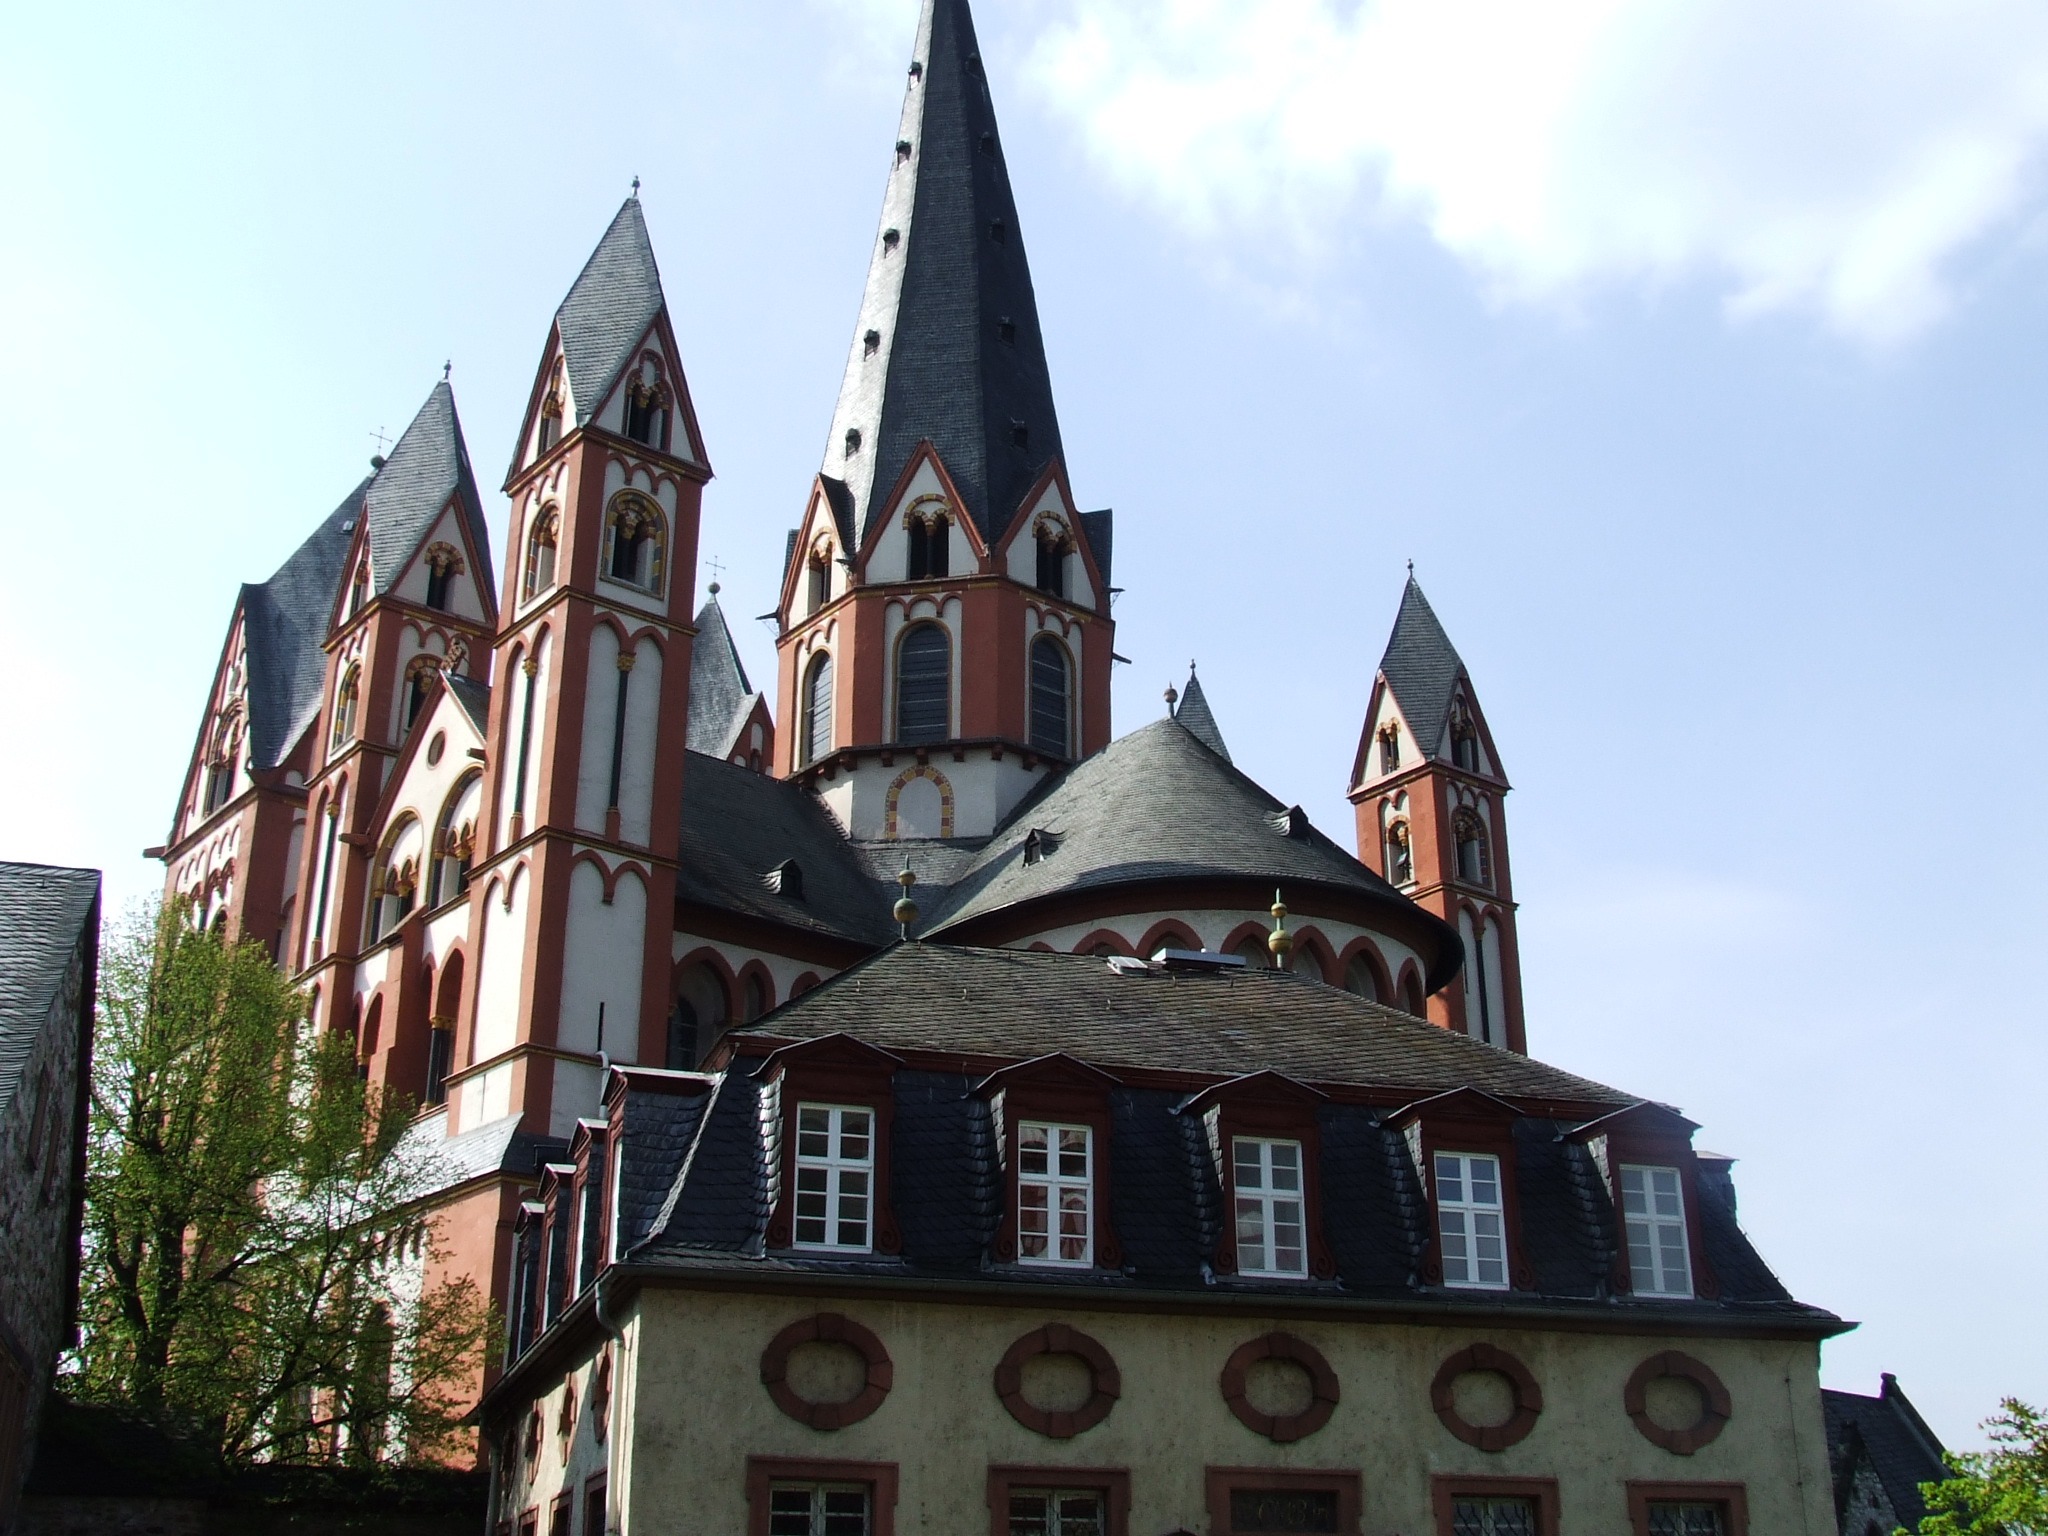
sky, building, chateau, landmark, facade, church, cathedral, chapel, place of worship, medieval architecture, spire, steeple, germany, abbey, dom, turret, hesse, limburg, gothic architecture, historic site